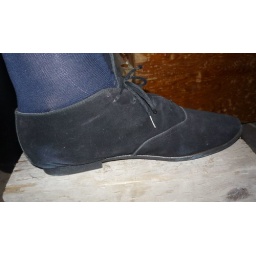
Kim black suede leather lace shoes wear by Lara